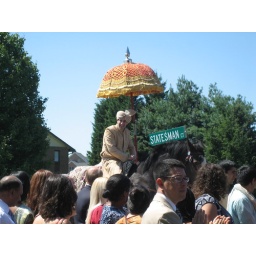
love the street sign in the background...groom's posse invades the neighborhood